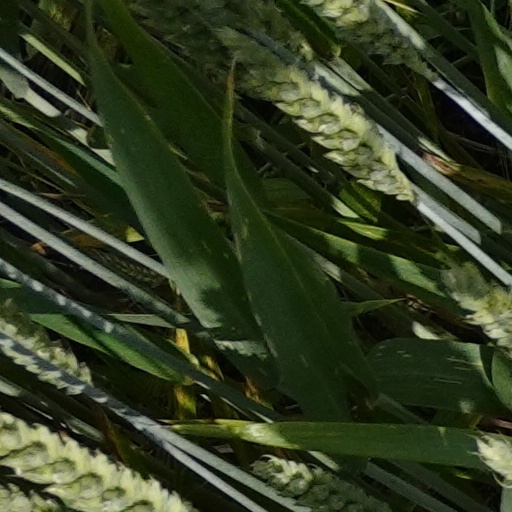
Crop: wheat